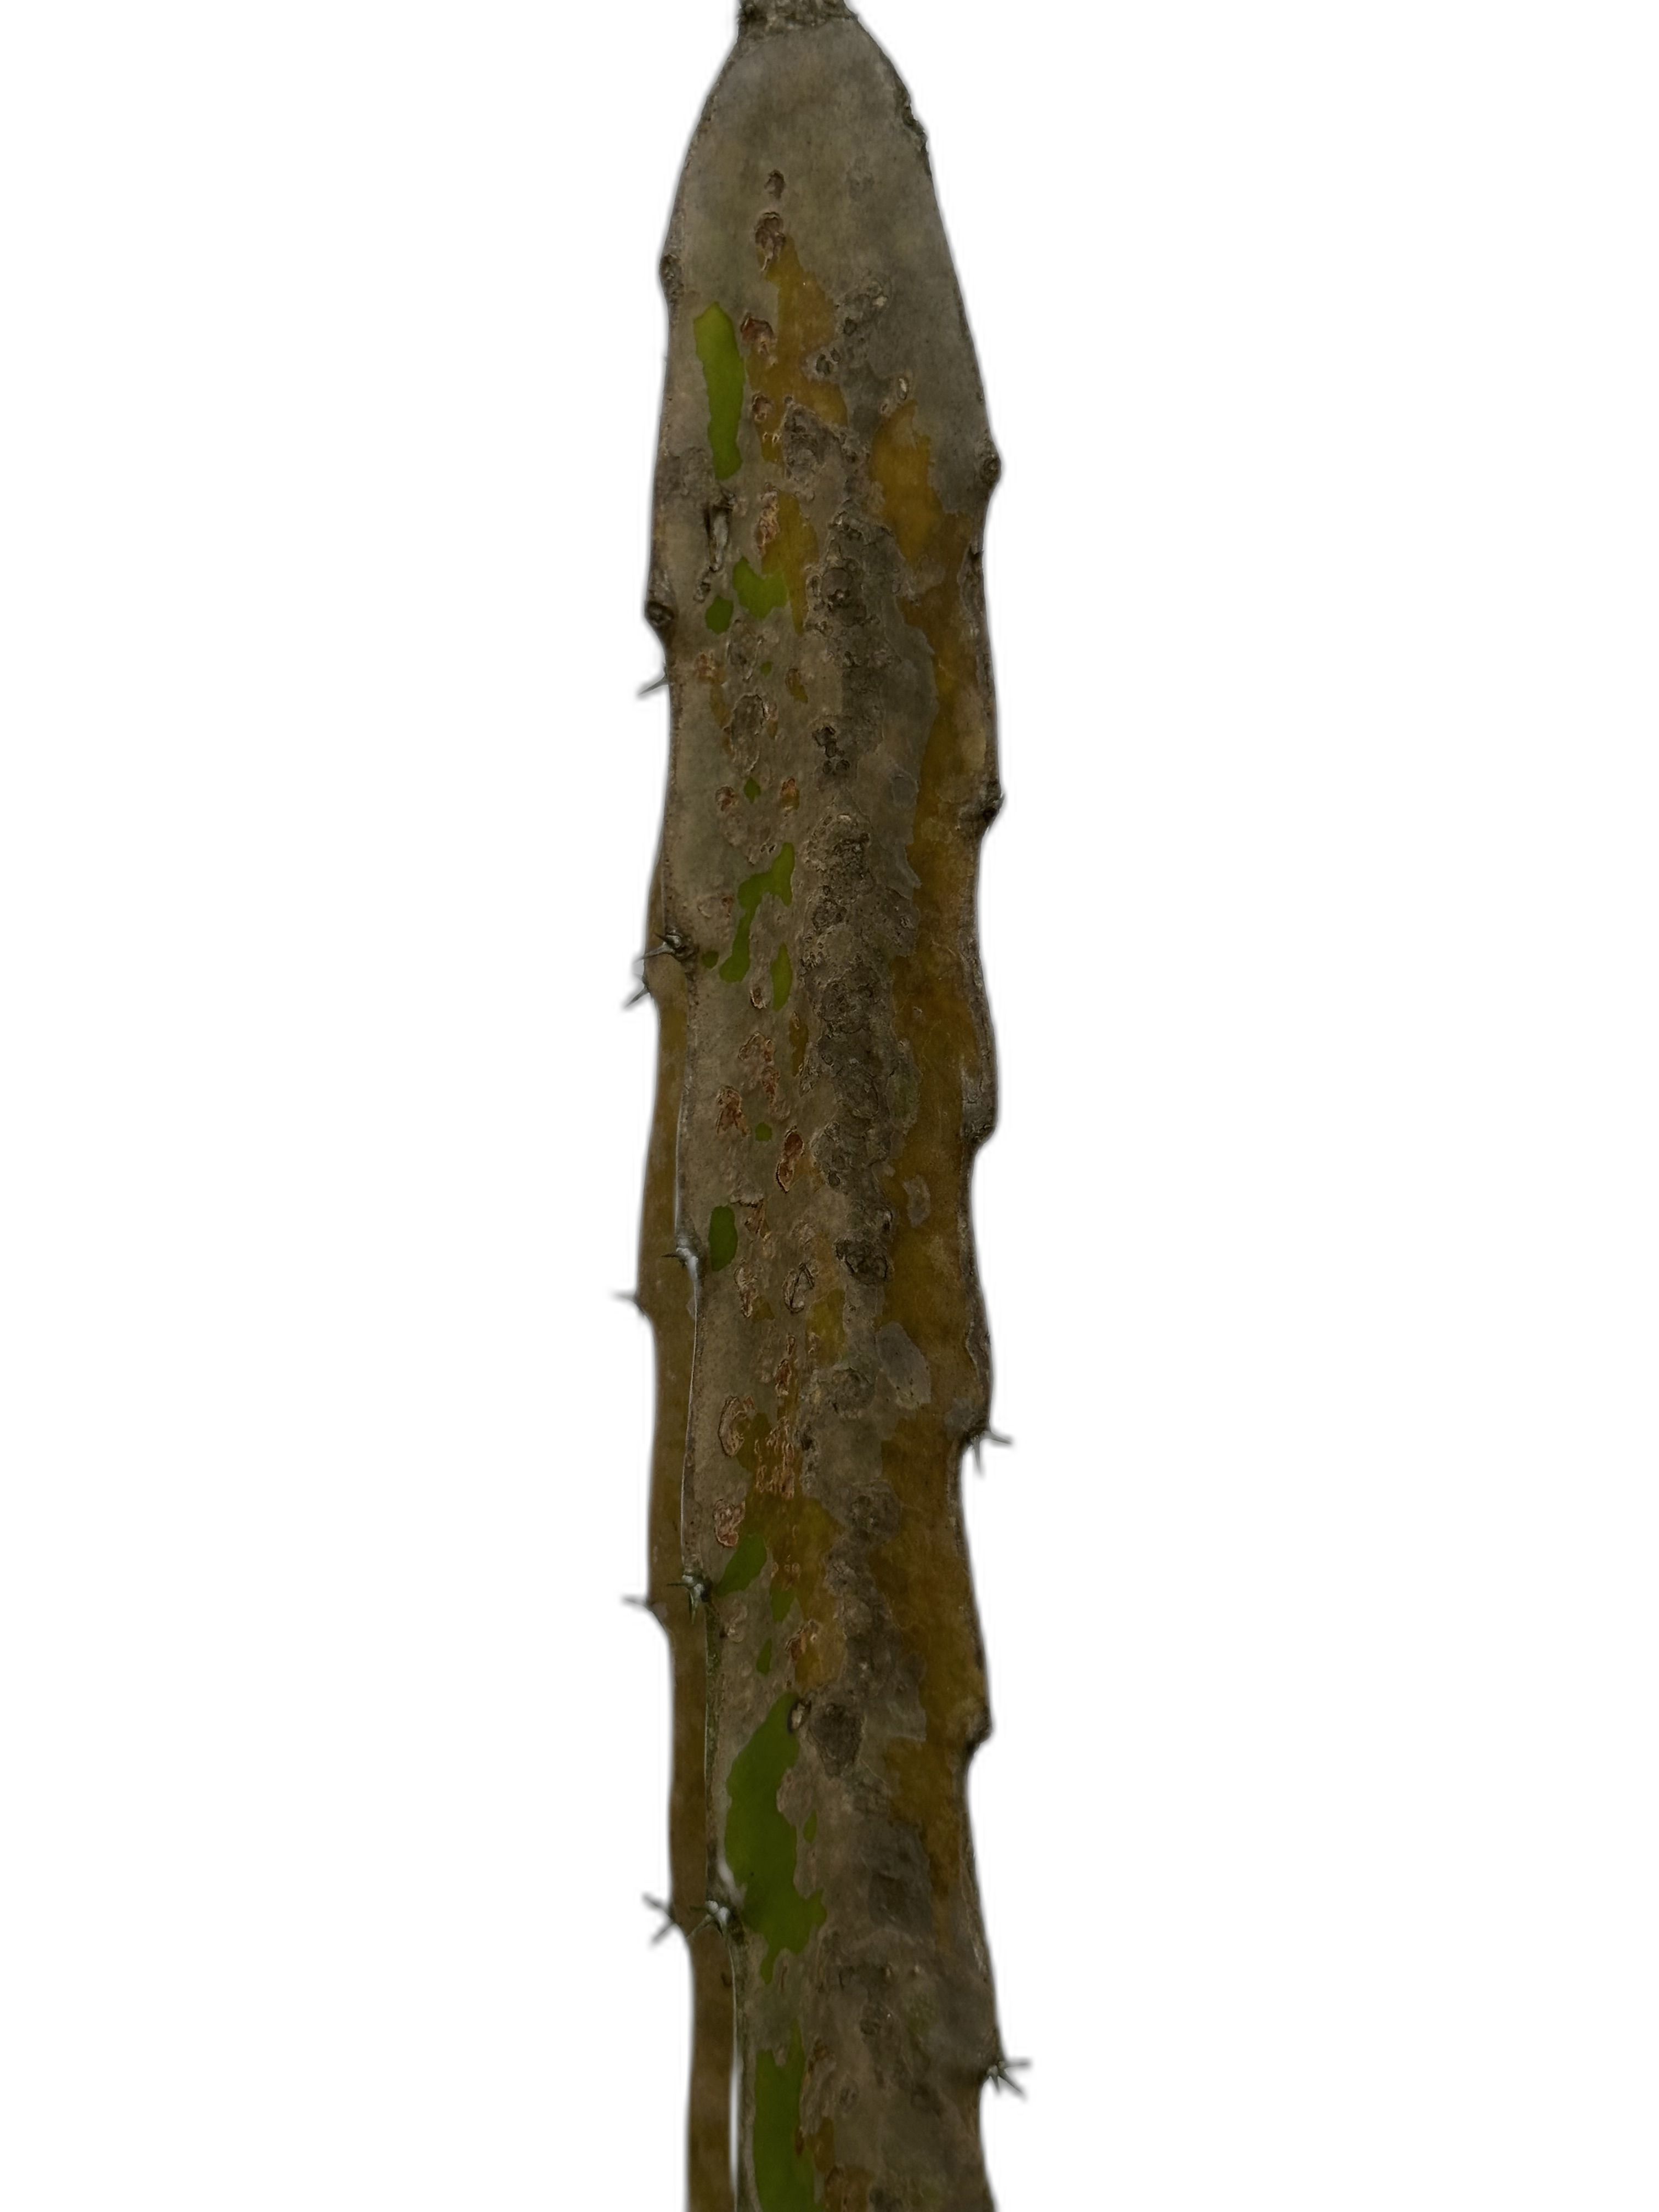
Label: Bad leaf